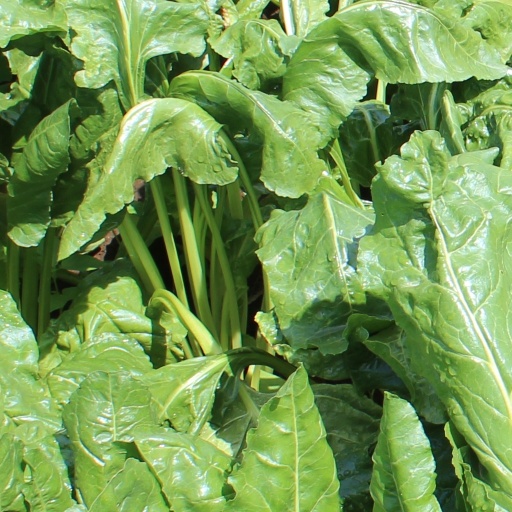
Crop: sugar beet